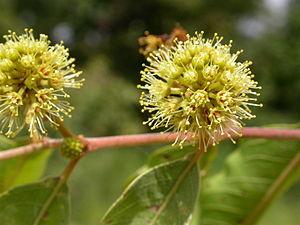
Le bouleau d'Afrique est un arbre des savanes d'Afrique tropicale occidentale de la famille des Combretaceae.